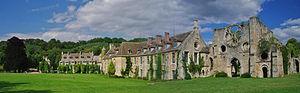
Abbaye des Vaulx de Cernay
Les Vaux de Cernay sont un site remarquable qui s'étend sur les communes d'Auffargis et de Cernay-la-Ville dans le département des Yvelines, en France.
L'abbaye des Vaux-de-Cernay est un ancien monastère cistercien datant du XIIᵉ siècle. Elle se situe dans le diocèse de Versailles, dans les communes de Cernay-la-Ville et d'Auffargis, dans le département des Yvelines et la région d'Île-de-France, à une quarantaine de kilomètres au sud-ouest de Paris. L'abbaye se situe dans la forêt de l'Yveline en vallée de Chevreuse, à proximité de la forêt de Rambouillet.